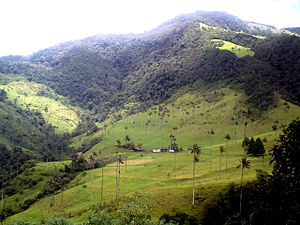
Cocoradalen
Cocoradalen.
Cocoradalen er en dal i departementet Quindío i de nordvestlige Colombia. Den ligger i Cordillera Central i Andesbjergene, og er en del af Los Nevados nationalpark. Dalen er særlig kendt for sine mange Quindío, som er Colombias nationaltræ.